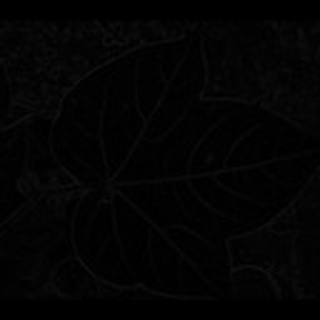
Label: healthy_cotton